Anatoly Marchenko

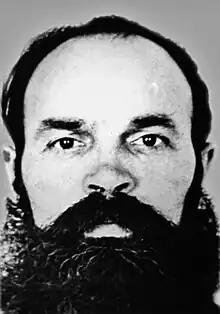

Anatoly Tikhonovich Marchenko (23 January 1938 – 8 December 1986) was a Soviet dissident, author, and human rights campaigner, who became one of the first two recipients (along with Nelson Mandela) of the Sakharov Prize for Freedom of Thought of the European Parliament when it was awarded to him posthumously in 1988.